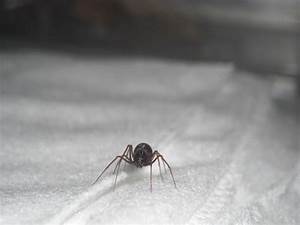
Label: spider